Bob Iger

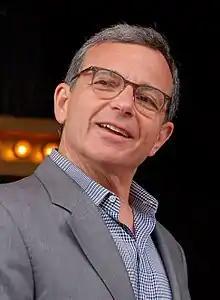
Iger in 2013

Robert Alan Iger (born February 10, 1951) is an American media executive who is chief executive officer (CEO) of the Walt Disney Company. He previously was the president of the American Broadcasting Company (ABC) between 1994 and 1995 and president and chief operating officer (COO) of Capital Cities/ABC, from 1995 until its acquisition by Disney in 1996. Iger was named president of Disney in 2000 and succeeded Michael Eisner as CEO in 2005, until his contract expired in 2020. He then was executive chairman until his formal retirement from the company on December 31, 2021. After his exit from the company, Iger continued as an advisor to his successor.